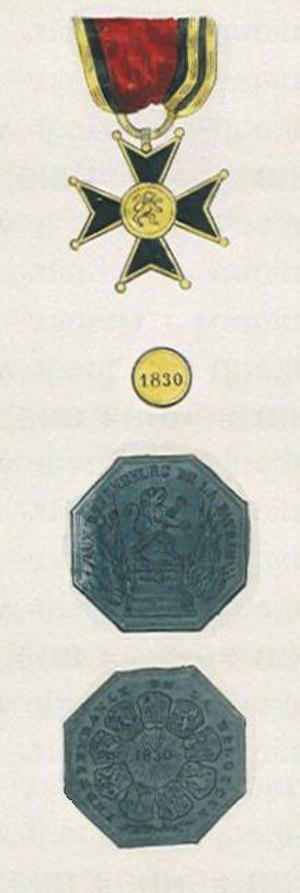
La croix de fer est une décoration belge, instaurée par la loi du 8 octobre 1833 pour récompenser les combattants de la révolution belge. Plus précisément, elle récompensait « les membres du gouvernement provisoire, et les autres citoyens qui, entre le 25 août 1830 et le 4 février 1831, ont été blessés ou ont fait preuve d'une bravoure éclatante, dans les combats soutenus pour l'indépendance nationale, ou ont rendu des services signalés au pays. »